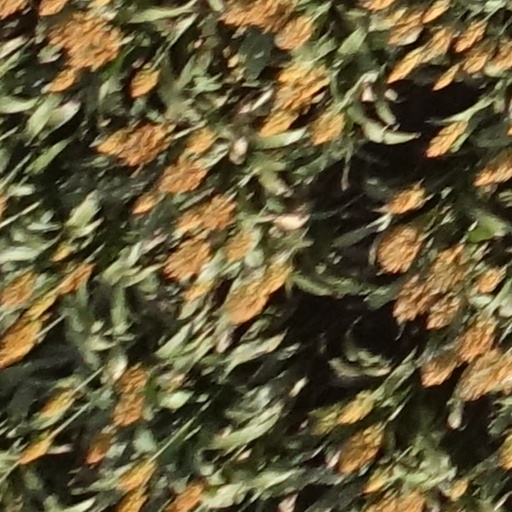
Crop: sorghum